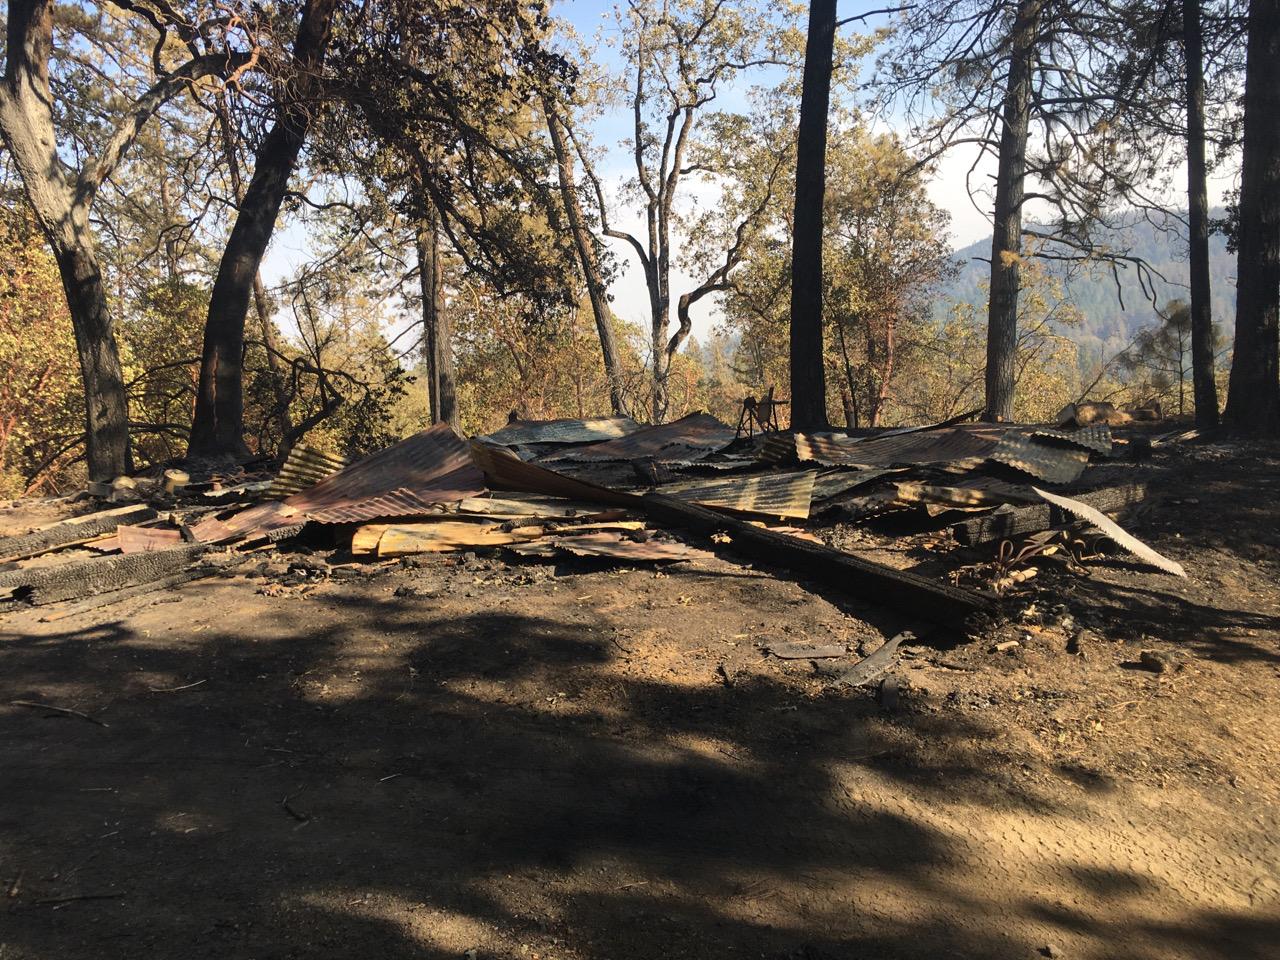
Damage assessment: destroyed